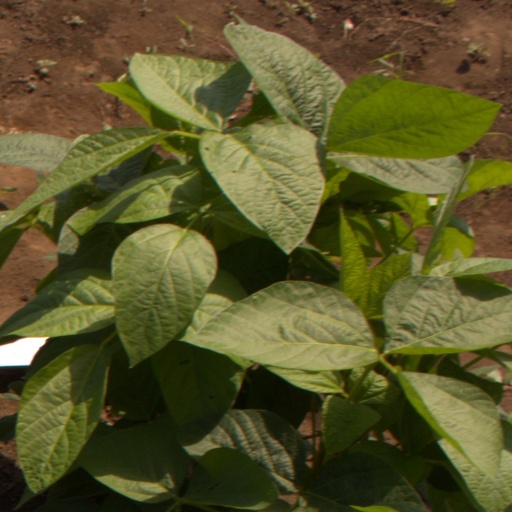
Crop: soybean